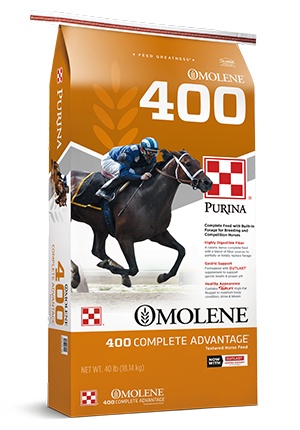
Purina® Omolene® #400 Complete Advantage Horse Feed
Brand: Purina
Complete feed with built-in forage for breeding and competition horses It took over 100 years of industry-leading research and innovation to build today’s Purina ® Omolene ® horse feed lineup. We started with naturally nutritious high-quality whole grains packed with antioxidants, phytonutrients and prebiotic fibers. From there, countless nutrition studies and feeding trials at the Purina Animal Nutrition Center led to scientific breakthroughs that keep our formulas on the cutting-edge of equine nutrition and performance. Because only innovations proven to have the highest level of performance and safety earn their place in Purina ® Omolene ® horse feeds, you can feed with full confidence. Whether you need to fuel intense competitive performance, support your horse’s gastric health or nourish the growth of the next generation of equine athletes, Omolene ® feeds are built to help solve your toughest nutritional challenges. When there’s greatness on the inside, it shows on the outside. Features & Benefits Added Loose Beet Pulp Shreds Provides an excellent source of fermentable fiber for slow release energy Built-in Forage To completely or partially replace the hay or pasture in the horse’s diet Healthy Appearance Contains Purina® Amplify® high fat nugget to maintain body condition shine and bloom Low Dust Ingredients Contains no barley, oats or alfalfa Purina® Amplify® High-Fat Nugget A proprietary blend of vegetable oils, flax seed and rice bran for weight gain, performance, shine & bloom Soy-Blend Molasses Helps to prevent bricking in the winter and drying out in the summer Vitamin & Mineral Fortification Provides 100% of the required vitamins and minerals when fed as directed Based on “Nutrient Requirements of Horses Sixth Revised Edition–2007” published by the National Research Council Nutrients Nutrient Min / Max Amount Crude Protein MIN 12.00 % Lysine MIN 0.50 % Crude Fat MIN 5.50 % Crude Fiber MAX 18.00% Acid Detergent Fiber (ADF) MAX 21.00 % Neutral Detergent Fiber (NDF) MAX 35.00 % Calcium (Ca) MIN 0.80 % Calcium (Ca) MAX 1.30 % Phosphorus (P) MIN 0.40 % Copper (Cu) MIN 35.00 PPM Selenium (Se) MIN 0.30 PPM Zinc (Zn) MIN 140 PPM Vitamin A MIN 3000 IU/LB Vitamin E MIN 100 IU/LB Feeding Directions Lifestyle Weight of Horse in Pounds 800 1,000 1,200 Omolene® 400 Horse Feed (lbs/day)* Maintenance 8.75 10.75 13.00 Light Work 10.50 13.00 15.50 Moderate Work 12.25 15.00 18.25 Early Gestation (first 250 days) 9.00 11.00 13.25 *Omolene® 400 contains high-quality roughage and can be fed without hay. If fed with hay, the feeding rates of Omolene® 400 can be reduced. To meet nutrient requirements, do not feed less than 0.6 lbs per 100 lbs of body weight per day (6 lbs per 1000-lb horse) of Omolene® 400. To meet fiber requirements, do not feed less than 1.2 lbs/100 lbs of body weight per day of Omolene® 400 and hay or pasture equivalent combined. Changing To Make the feed change gradually over a period of 7 to 10 days. Mix the new feed with the old, gradually increasing the amount of the new feed while decreasing an equal amount of the old. Changes in the rate of feeding should not exceed 1 pound per day for each horse. Caution Store in a dry, well-ventilated area protected from rodents and insects. Do not feed moldy or insect-infested feed to animals as it may cause illness, performance loss or death. Important Feeding rates will vary with size, age, temperament, health status, forage quality, climate and activity level. Feed at regular times, at least twice daily. When fed as a complete feed, a minimum of three meals per day is recommended. Do not feed more than 0.8 lbs/100 lbs (8 lbs per 1000-lb horse) of body weight per meal. Do not feed free-choice. Prevent rapid eating by the horse of any feedstuff. Reduce and/or delay feeding a horse which is hot, excited or showing pain, has fever or diarrhea. Consult your veterinarian if any problems arise. Any feed changes should be made gradually over a period of 7 to 10 days. Changes in the rate of feeding should not exceed 1.0 lb per day for each horse. Provide fresh, clean water at all times. Provide your horse with access to salt. Consult with your veterinarian regularly and maintain a routine dental, parasite control and health care program for your horse.
Category: Sporting Goods > Outdoor Recreation > Equestrian > Horse Care > Horse Feed